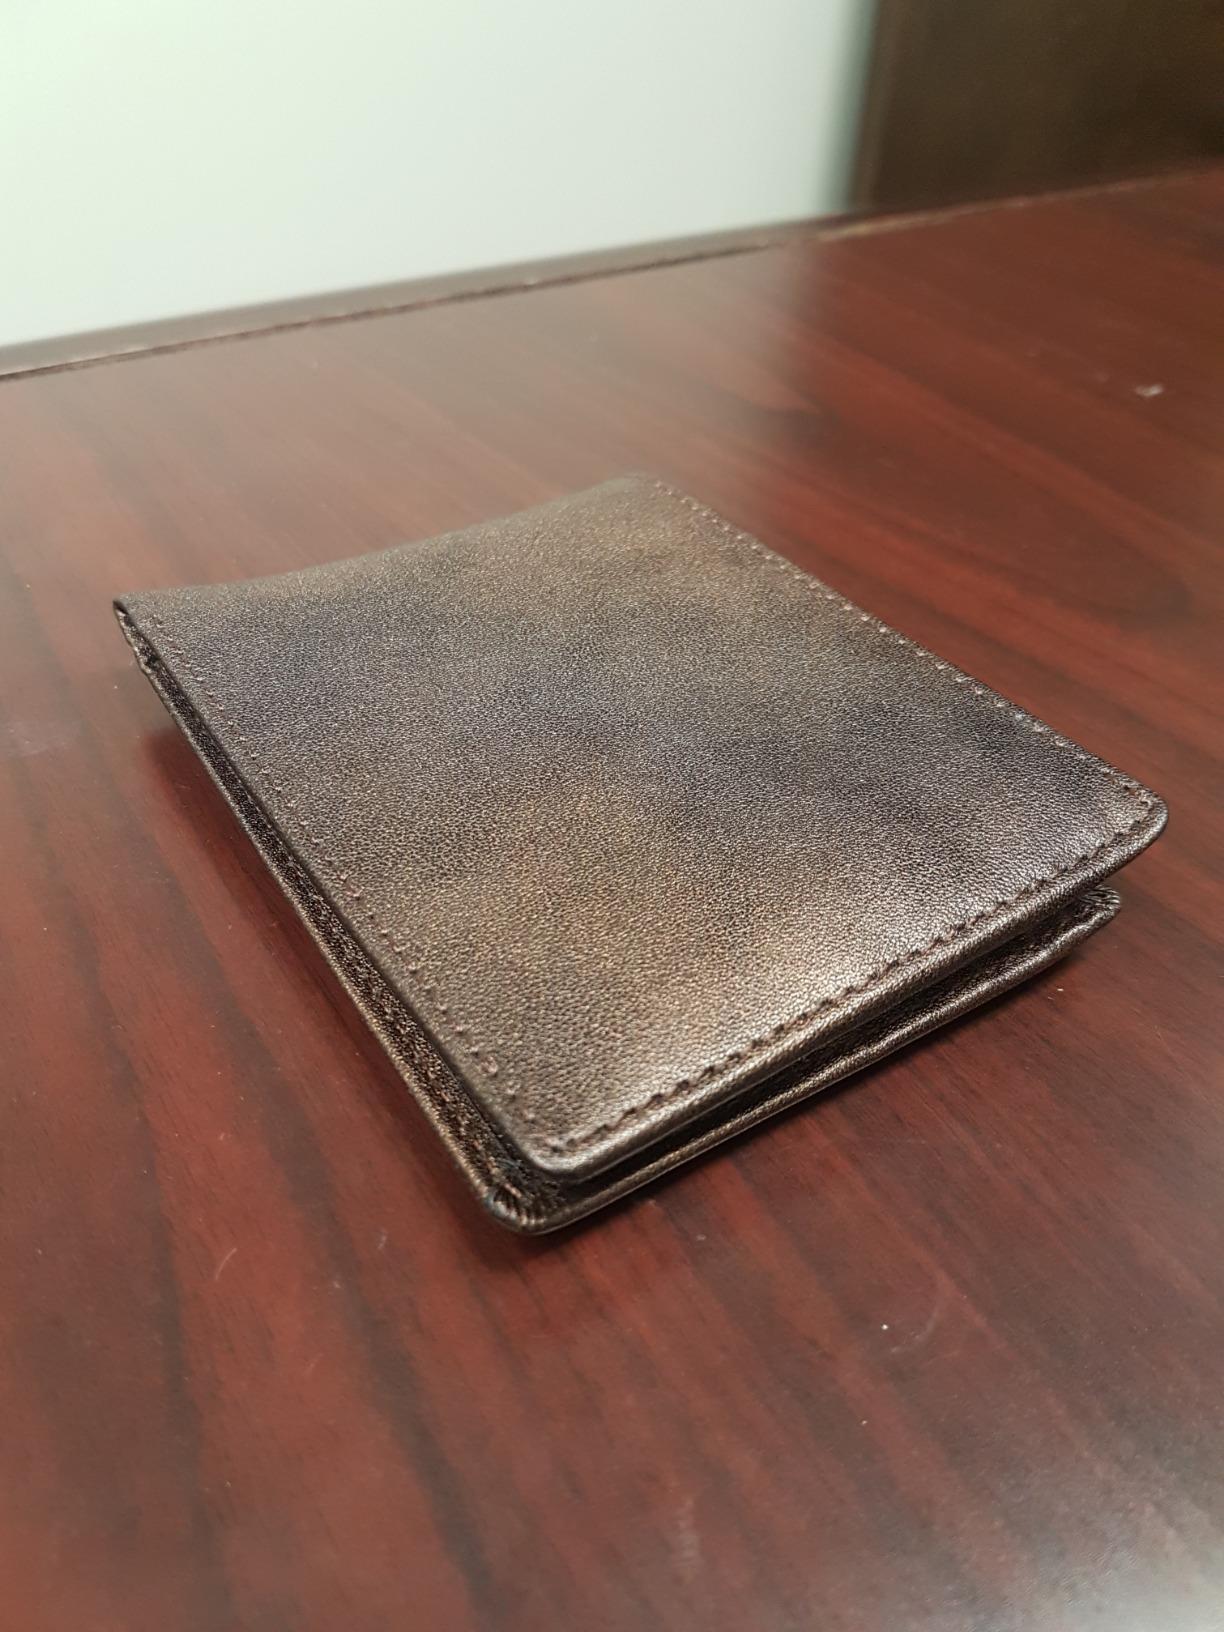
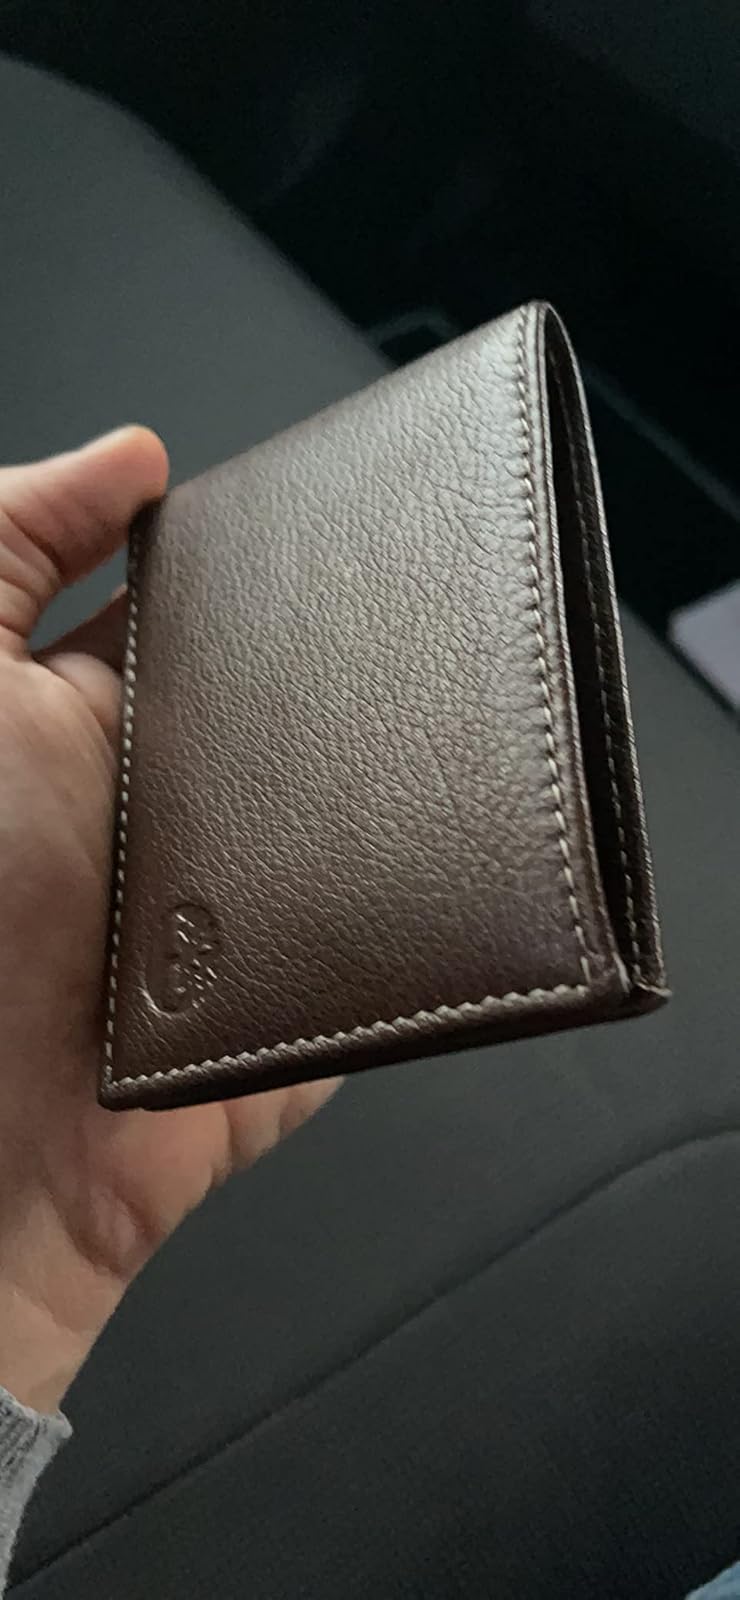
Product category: accessories_wallet
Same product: no